Tilley lamp

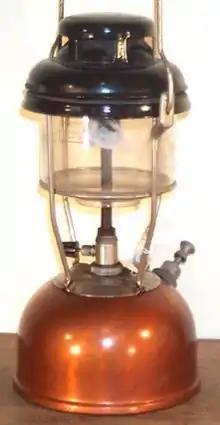
Tilley storm lantern X246B May 1978: this model has been in production since 1964.

In 1813, John Tilley invented the hydro-pneumatic blowpipe. In 1818, William Henry Tilley, gas fitters, was manufacturing gas lamps in Stoke Newington, and, in the 1830s, in Shoreditch.